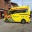
Label: ambulance